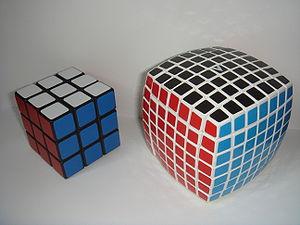
Le V-Cube 7 est une variante 7 × 7 × 7 du Rubik's cube comptant sept pièces par arête, soit 218 pièces. Il a été inventé par Panagiotis Verdes et est produit par sa compagnie, Verdes Innovations SA. Comme le 3 × 3 × 3 et le 5 × 5 × 5, le V-Cube 7 possède un centre fixe.